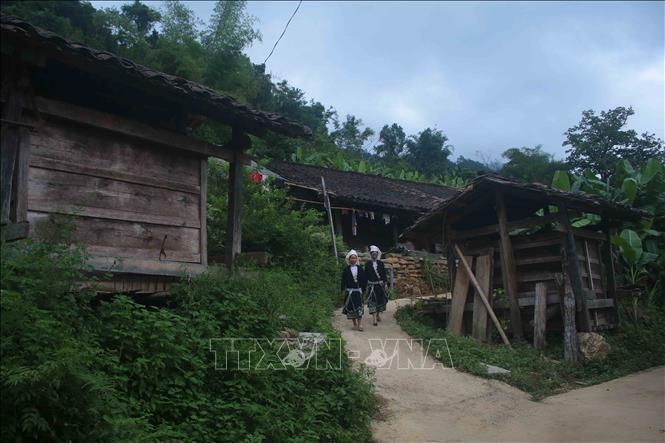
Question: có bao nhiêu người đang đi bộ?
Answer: có hai người đang đi bộ